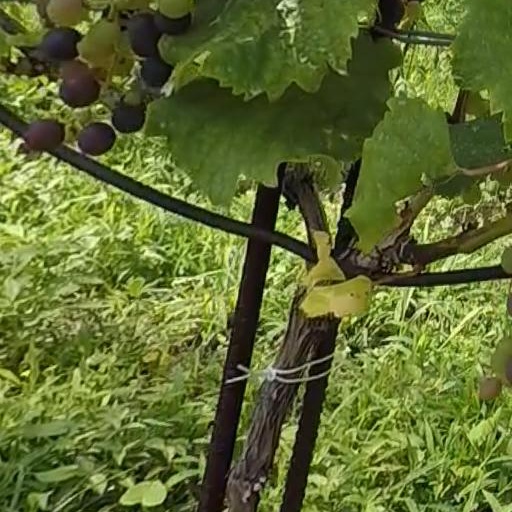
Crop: grape